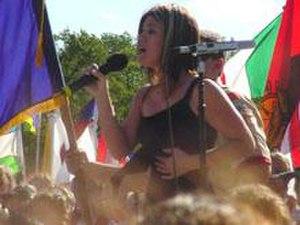
Kelly Brianne Clarkson, née le 24 avril 1982 à Fort Worth, est une chanteuse américaine. Elle fait ses débuts chez RCA Records après avoir remporté la première saison de l’émission American Idol aux États-Unis. En 2017, elle compte un total de six albums studio dont le dernier, Piece by Piece, est sorti le 3 mars 2015. Le premier, lancé en 2003, s'intitule Thankful, le second, Breakaway est commercialisé en 2004, le troisième My December se retrouve dans les bacs en 2007, et son quatrième opus, All I Ever Wanted est lancé en 2009. Le cinquième album de la chanteuse, nommé Stronger est quant à lui commercialisé le 24 octobre 2011. Ses six albums rencontrent un franc succès aux États-Unis où ils se classent tous dans le Top 5 au Billboard 200.